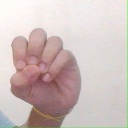
अक्षर: उ